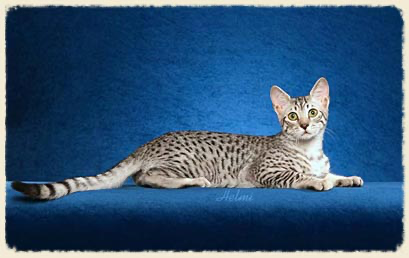
Animal: cat
Breed: Egyptian Mau